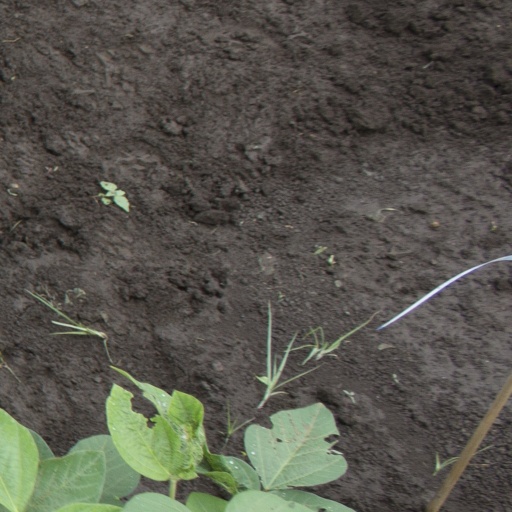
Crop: soybean